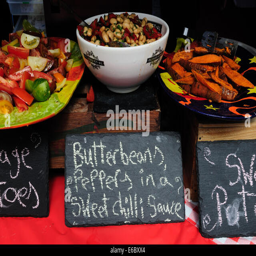
vegetarian street food at a festival